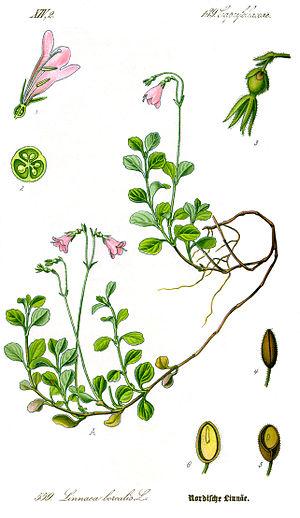
La Linnée boréale est une plante de la famille des Caprifoliaceae selon la classification classique. La classification phylogénétique l'a d'abord mise dans la famille des Linnaeaceae, mais la dernière version l'inclut de nouveau dans les Caprifoliaceae. C'est la seule espèce acceptée à l'heure actuelle du genre Linnaea. Linné en fit son discret emblème.